4th North Midland Brigade, Royal Field Artillery

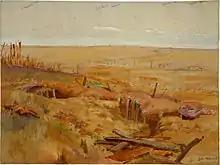
Messines Ridge from Hill 63 by George Edmund Butler.

The role of an Army Field Artillery (AFA) brigade was to reinforce sectors of the front as required, without breaking up divisional artilleries. After a period of rest, CCXCVIII Bde joined VIII Corps in a quiet area on 21 April before moving to 23rd Division in X Corps on 24 May as it was preparing for the Battle of Messines. The AFA brigades were moved into the area in secrecy, a battery at a time. Ammunition dumps had been formed containing 1000 rounds for each 18-pounder and 750 for each 4.5-inch howitzer, together with thousands of rounds of gas and smoke shells. The preparatory bombardment began on 26 May and the creeping barrage was practised on 3 and 5 June, inducing the Germans to reveal many of their own batteries, which were then bombarded. The guns ceased fire at 02.40 on 7 June and then the attack was launched at 03.10 with the firing of a series of massive mines under the Messines Ridge. The infantry advanced behind a creeping barrage (about two-thirds of the 18-pounders) protected by a standing barrage (the 4.5-inch howitzers and remaining 18-pounders) in front. Once the infantry reached their objectives, the creeping barrage became a protective barrage 150–300 yards ahead of them while they consolidated their positions. The plan worked to perfection, and there was scarcely any opposition to the initial attack from the stunned defenders. Some field batteries then moved forward into the old no-man's land to extend the protective barrage. This smashed the first German counter-attack launched at 14.00, and the British second phase attack was launched in the afternoon, taking its objectives.